Piñeragate

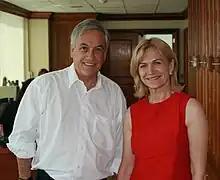
The two people involved in the scandal, Sebastián Piñera (left) and Evelyn Matthei, pose for a photo in 2009

Piñeragate, also known as Kiotazo, was a political scandal in Chile that unfolded on August 23, 1992. It centered around the broadcast of a secretly recorded telephone conversation during a live program on Megavisión, a private television channel. The conversation involved Sebastián Piñera, then a senator and prospective candidate for the 1993 presidential election, conspiring against his political rival, deputy Evelyn Matthei.